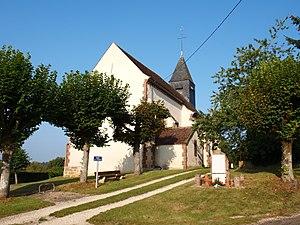
Saint-Denis-sur-Ouanne (Yonne, France)
Saint-Denis-sur-Ouanne est une ancienne commune française, située dans le département de l'Yonne en région Bourgogne-Franche-Comté, devenue, le 1ᵉʳ janvier 2016, une commune déléguée de la commune nouvelle de Charny-Orée-de-Puisaye.